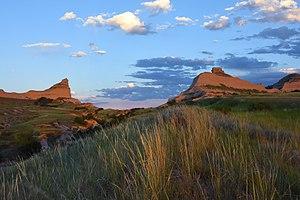
Le Nebraska est un État du Centre des États-Unis, situé au cœur de la région des Grandes Plaines et du Midwest. Il est bordé par six États : le Wyoming à l'ouest, le Dakota du Sud au nord, l'Iowa à l'est, le Kansas et le Colorado au sud, et le Missouri au sud-est. Sa capitale est Lincoln et la plus grande ville Omaha, avec une aire urbaine d'environ 900 000 habitants. Traversé par la rivière Missouri, le Nebraska est un État rural et agricole relativement peu peuplé. Ses paysages sont essentiellement composés de vastes prairies dépourvues d'arbres, bien que les premiers contreforts des montagnes Rocheuses vallonnent l'Ouest du territoire, avec des curiosités géologiques comme la Chimney Rock. Son climat connaît de fortes variations de température, entre un été chaud et un hiver rude, ainsi que de nombreuses tornades et tempêtes.